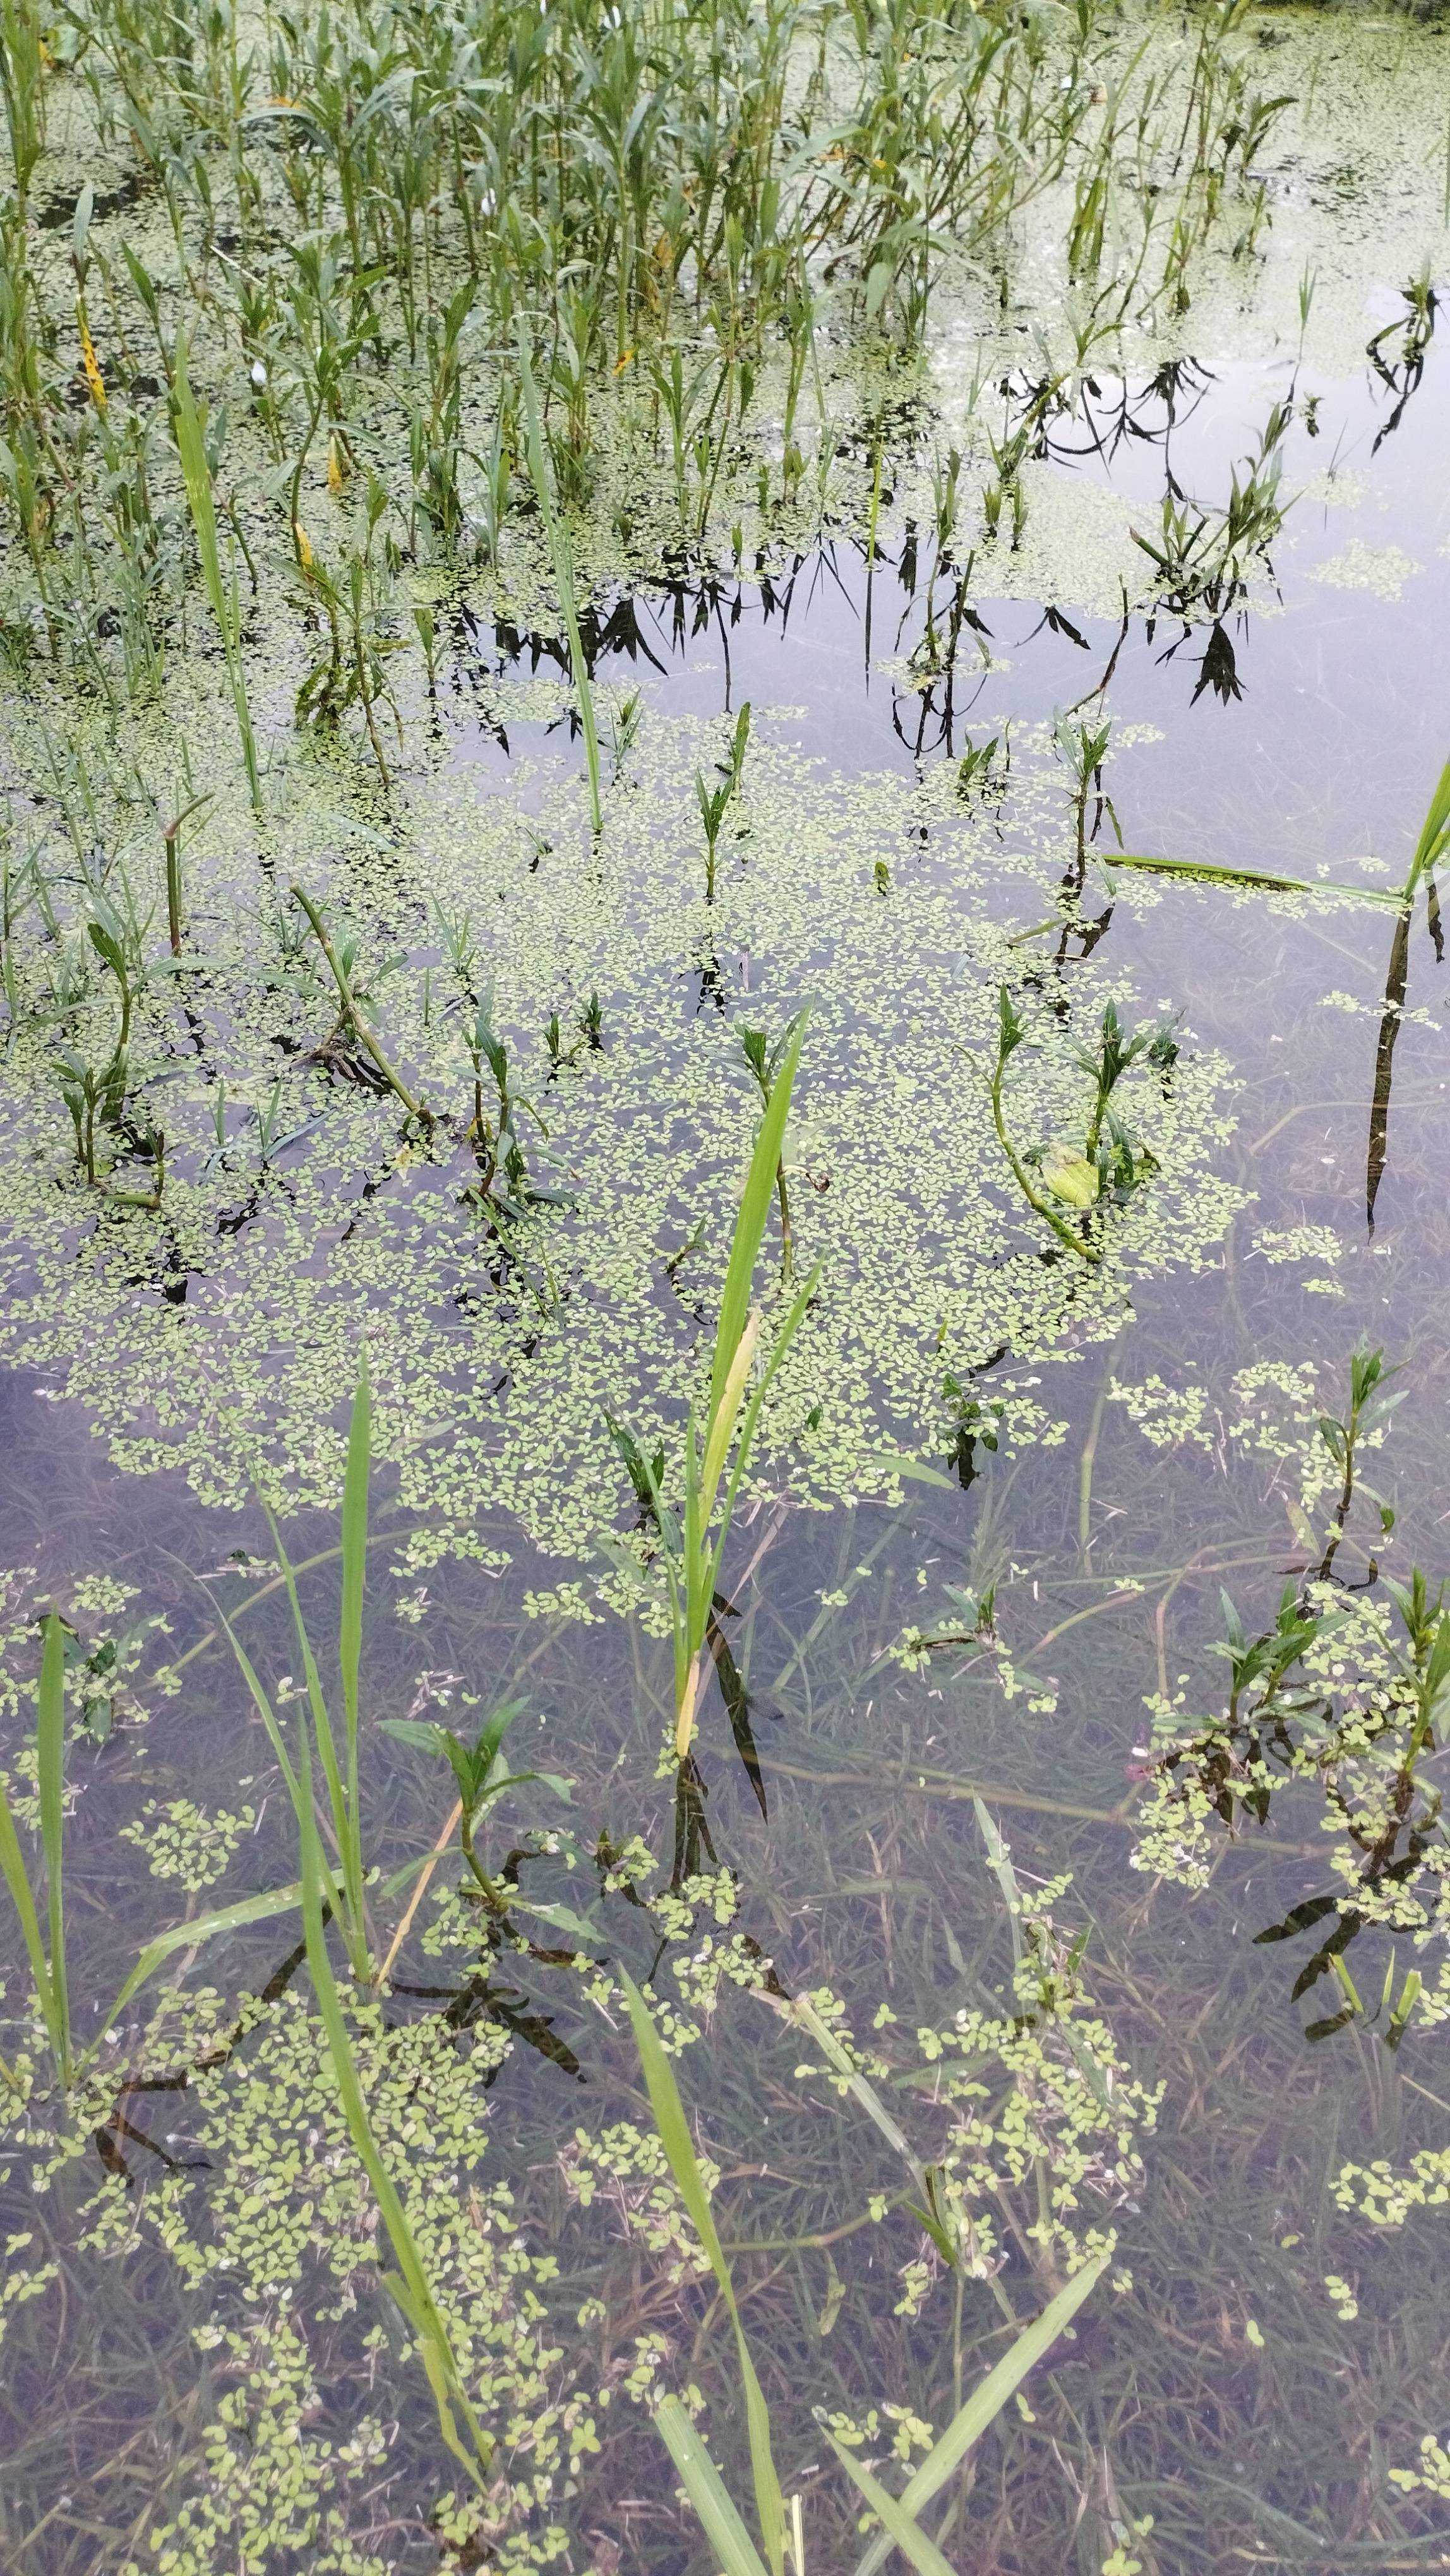
Species: Common Duckweeds (Lemna minor)